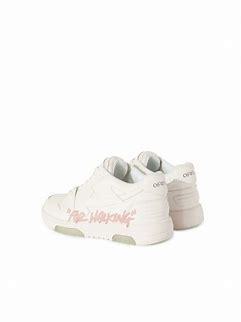
Brand: Off-White
Model: Off Out Of Office For Walking